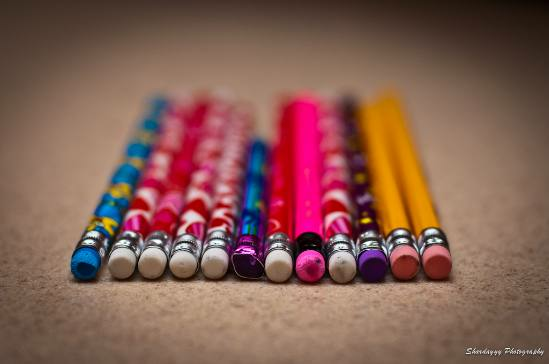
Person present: No